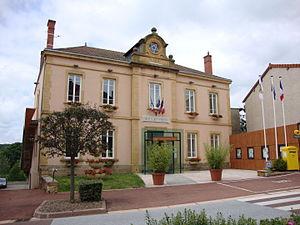
Saint-Denis-de-Cabanne est une commune française située dans le département de la Loire en région Auvergne-Rhône-Alpes.